Back at the Front

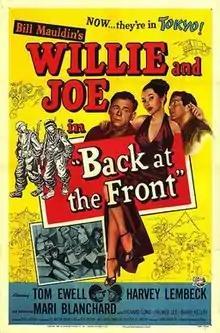
Film poster

Back at the Front (titled Willie and Joe in Tokyo in the UK) is a 1952 American comedy film directed by George Sherman and starring Tom Ewell, Harvey Lembeck and Mari Blanchard, very loosely based on the characters "Willie and Joe" by Bill Mauldin. It is a sequel to "Up Front" (1951). Mauldin repudiated both films, and refused his advising fee.